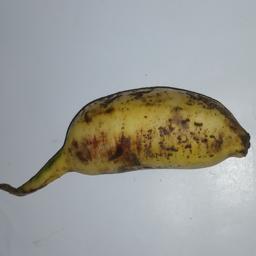
Banana variety: Champa Kola